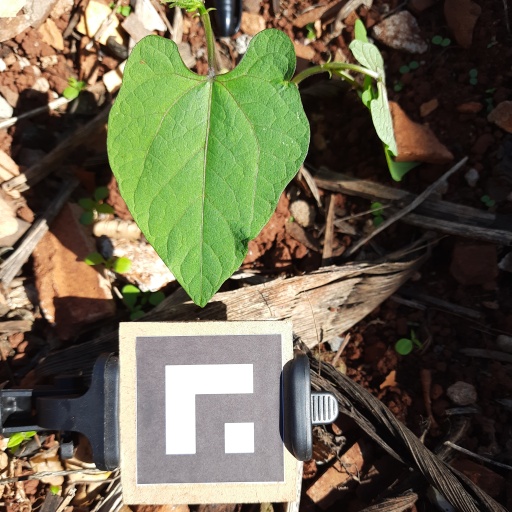
Observations: wavy surface, no eating holes, under sunlight